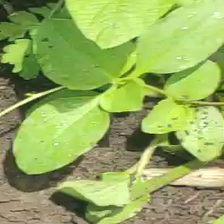
Weed species: Kena_(Commplina_benghalensio)